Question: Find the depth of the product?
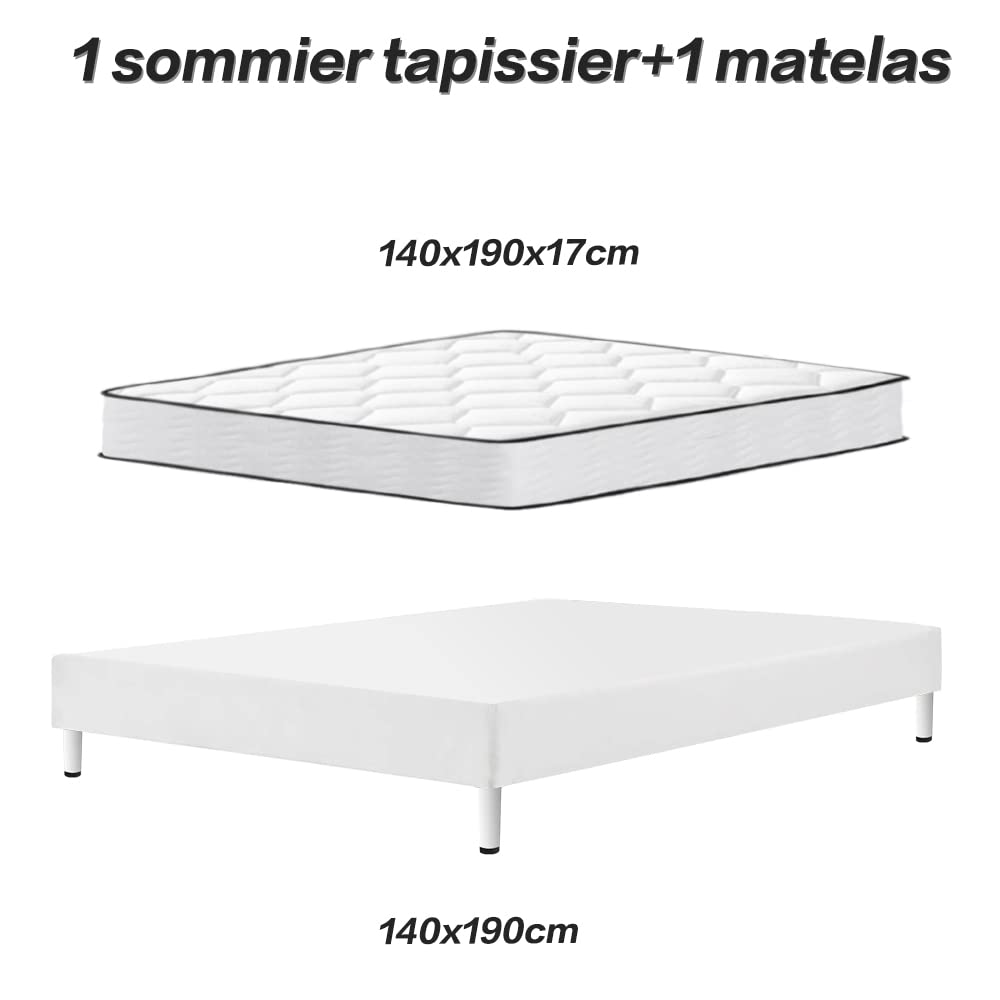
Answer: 190.0 centimetre